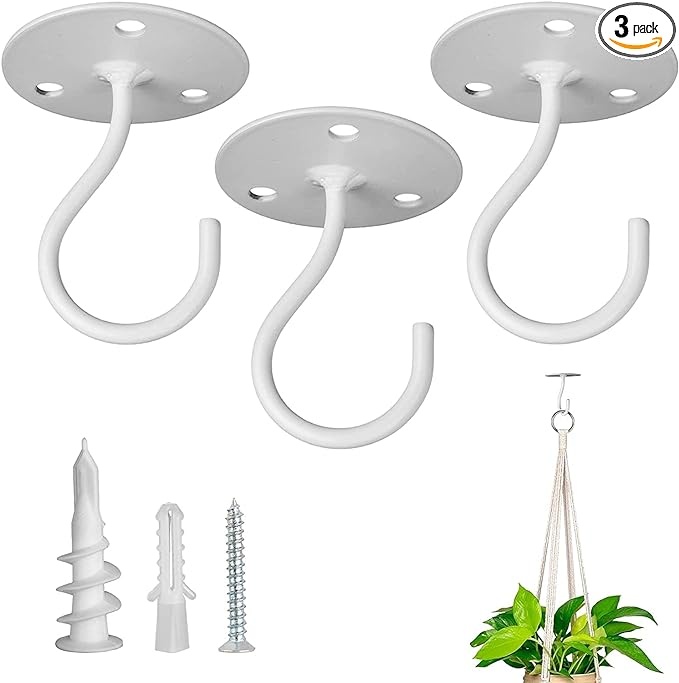
Ceiling Hooks for Hanging Plants - Metal Heavy Duty Wall Mounted Hangers for Hanging Bird Feeders, Planters, Wind Chimes, Include Professional Drywall Anchors (3-Pack (White)
About This WIDE APPLICATION - For hanging bird feeders, lanterns, planters, flower pots, holiday decorations, string lights, wind chimes, ornaments, candle holders, ceiling lights, and more. EASY TO INSTALL - Sets come with all the necessary hardware to install quickly, and securely. Can installed on Brick, Drywall, Wood, and Concrete Walls etc. SPECIAL DESIGN - Clean modern design, hand-forged, You can mount on ceiling, wall, deck, fence, door for indoor or outdoor, Beautify your home or garden. HIGH QUALITY MATERIAL - Made of heavy duty steel construction, high quality paint treatment, durable and sturdy.Hangs up to 50 lbs. HEAVY DUTY - Drywall bears more than 30 Pounds and Brick or Wood bears more than 50 Pounds. Overview Color : White Brand : LangPu Material : Steel Finish Type : Painted Mounting Type : Wall Mount
Brand: LangPu
Category: Home & Garden > Decor > Bird & Wildlife Feeder Accessories > Feeder Hooks